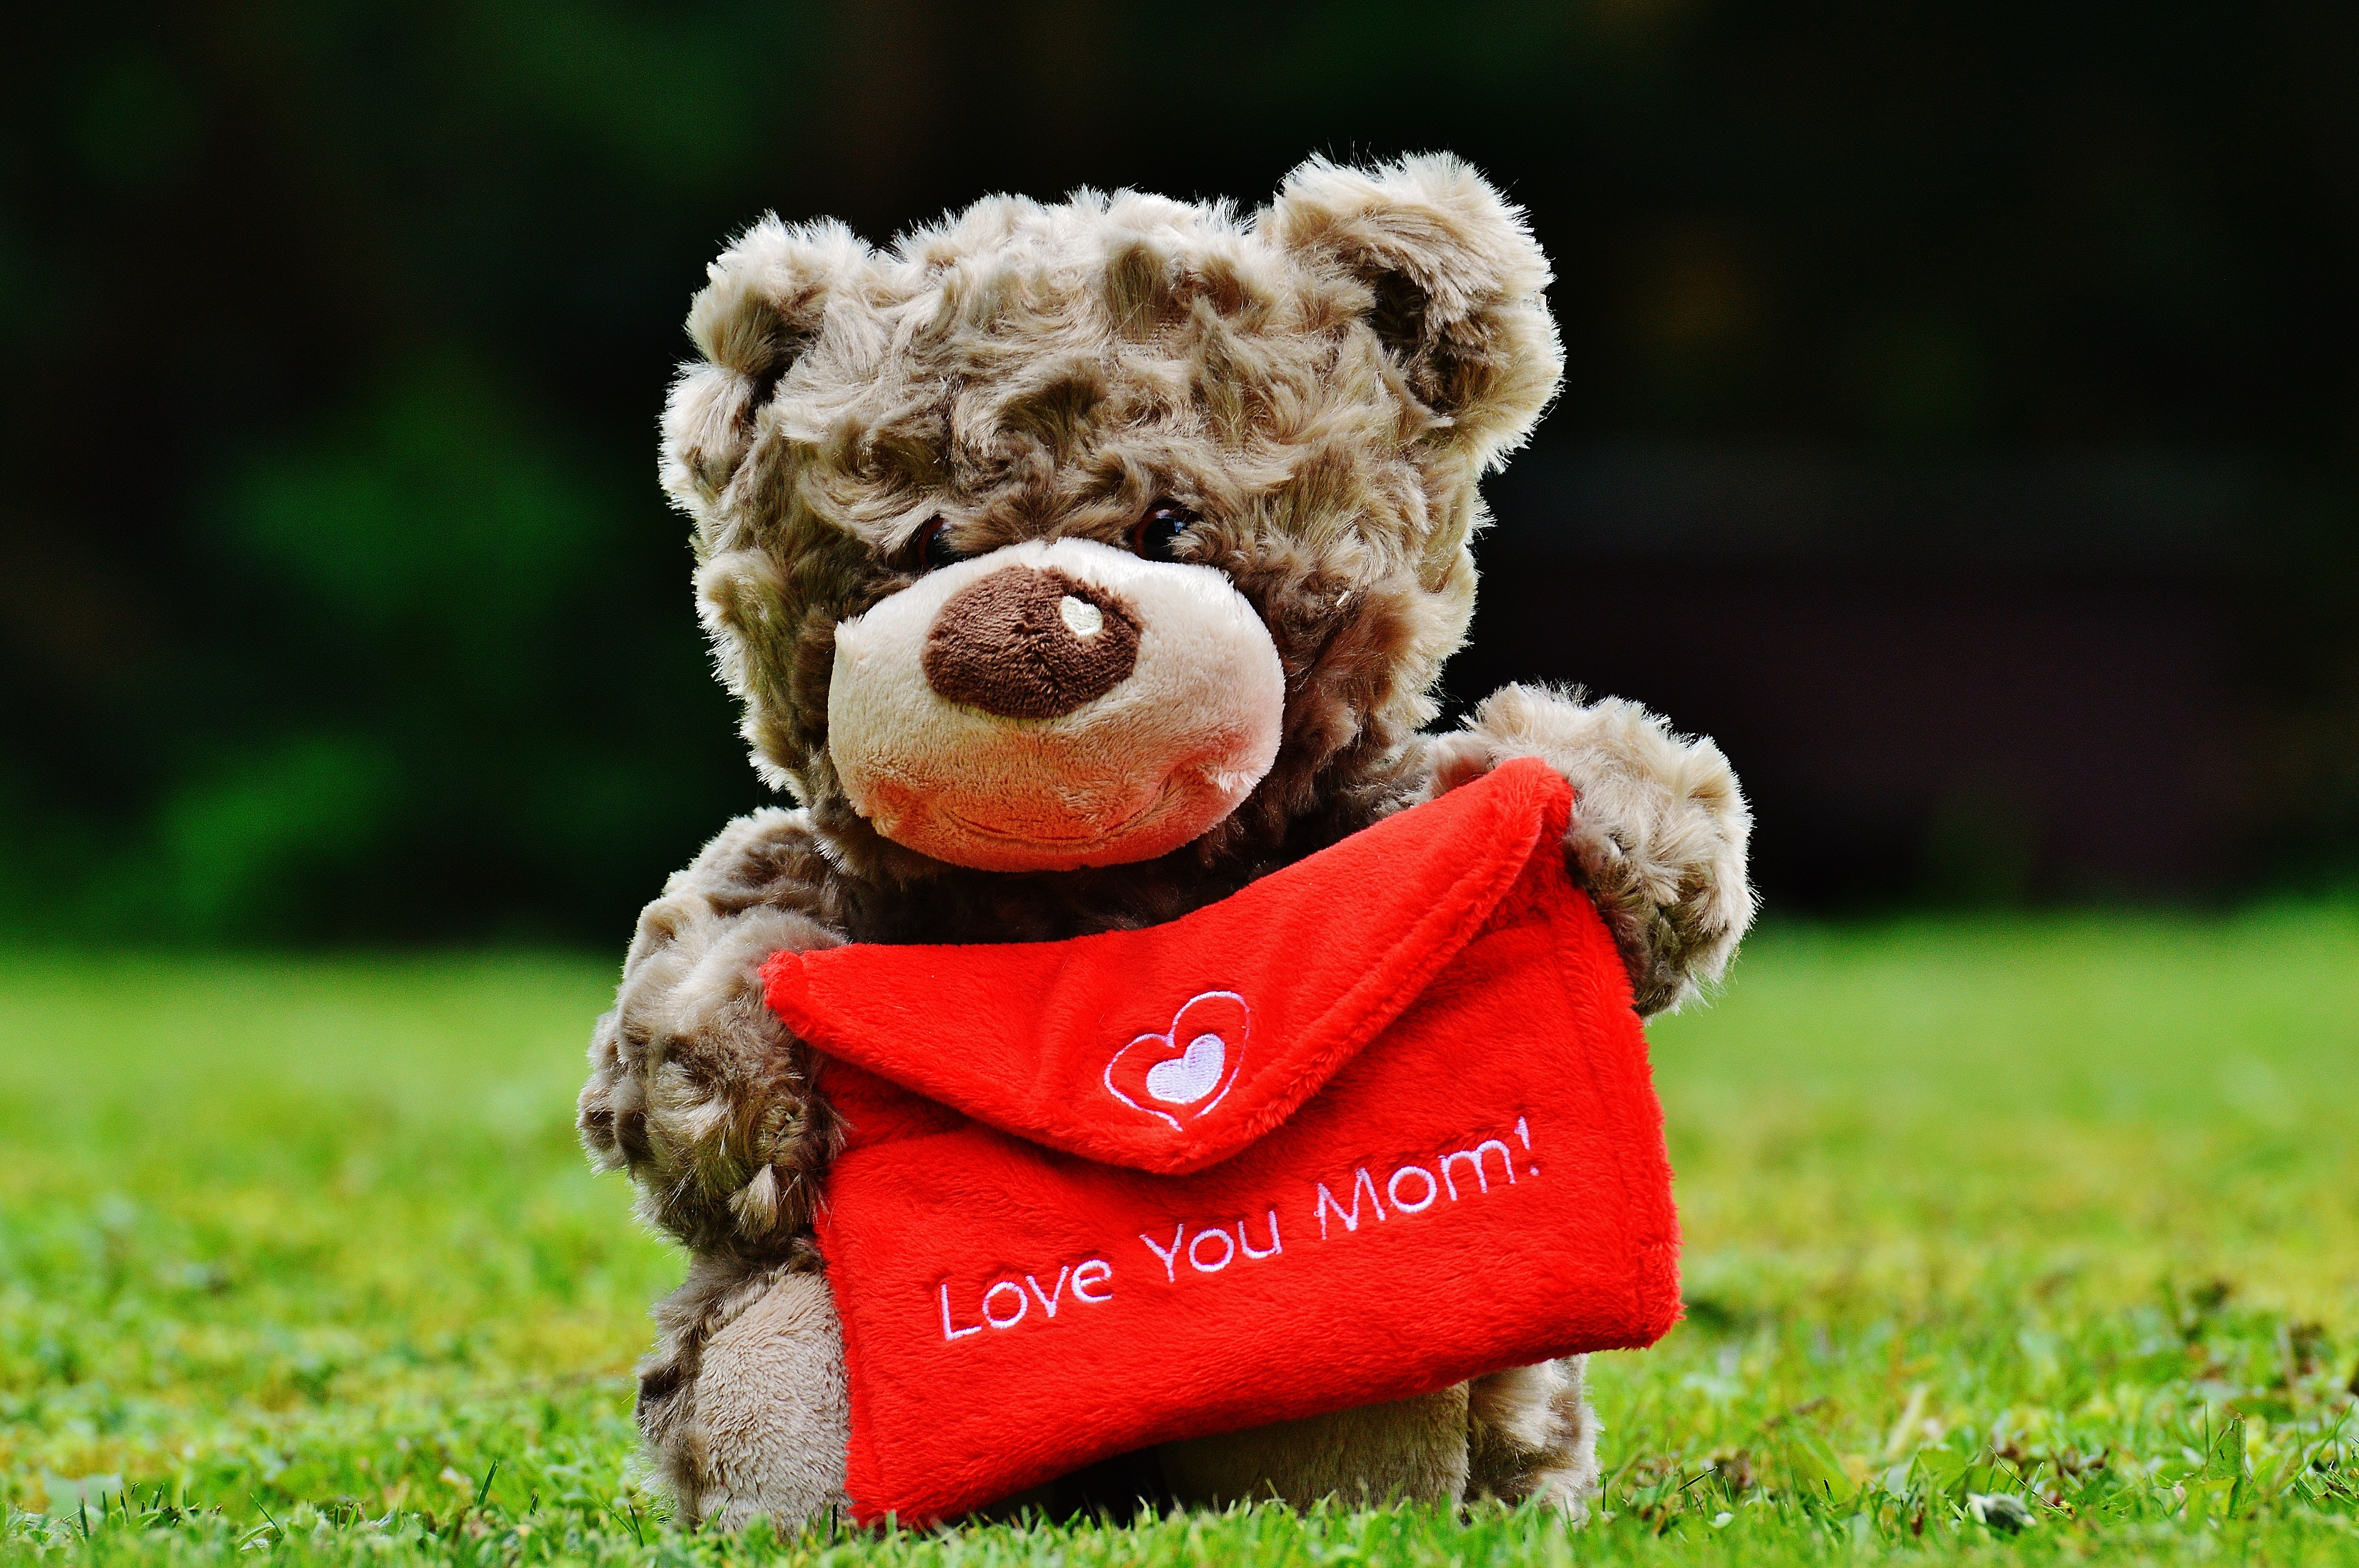
bear, love, heart, toy, thank you, teddy bear, background, mother, welcome, mama, stuffed animal, may, luck, connectedness, greeting, greeting card, gratitude, greetings, emotion, teddy, soft toy, mother's day, stuffed toy, about love for mother's day